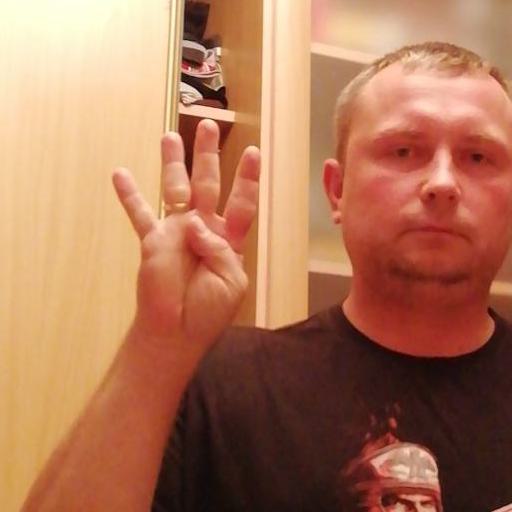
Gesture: four